O'Neill cylinder

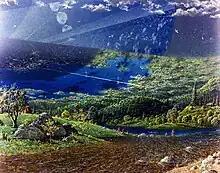
An impression of the interior of an O'Neill cylinder by Don Davis, showing the curvature of the inner surface.

While teaching undergraduate physics at Princeton University, O'Neill set his students on the task of designing large structures in outer space, with the intent of showing that sustainable living in space could be possible. Several of the designs were able to provide volumes large enough to be suitable for human habitation. This cooperative result inspired the idea of the cylinder and was first published by O'Neill in a September 1974 article of "Physics Today".